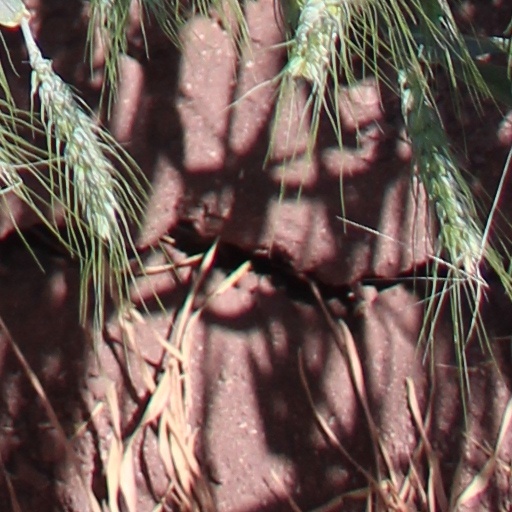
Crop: wheat